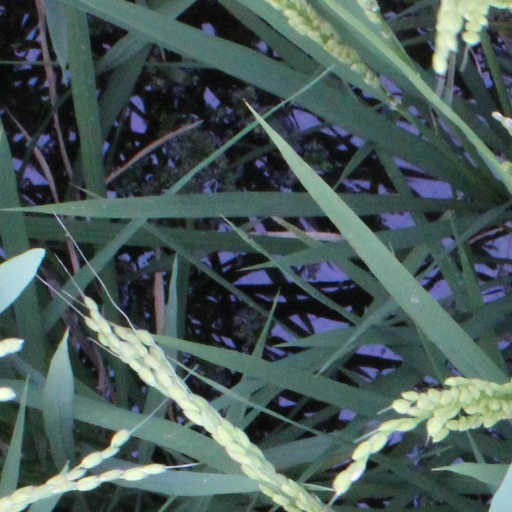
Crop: rice